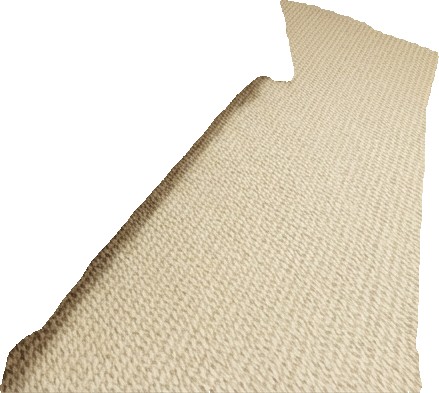
Surface category: rug